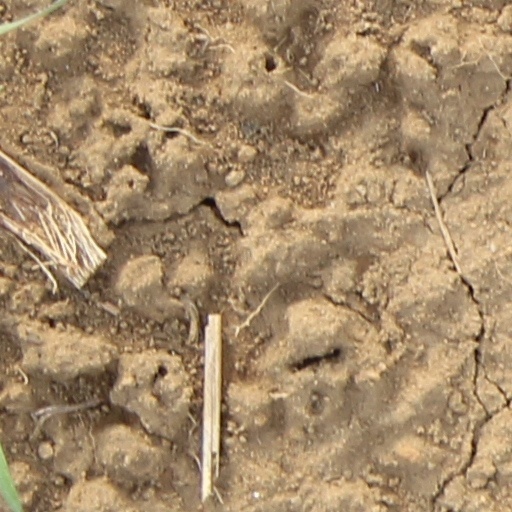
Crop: wheat